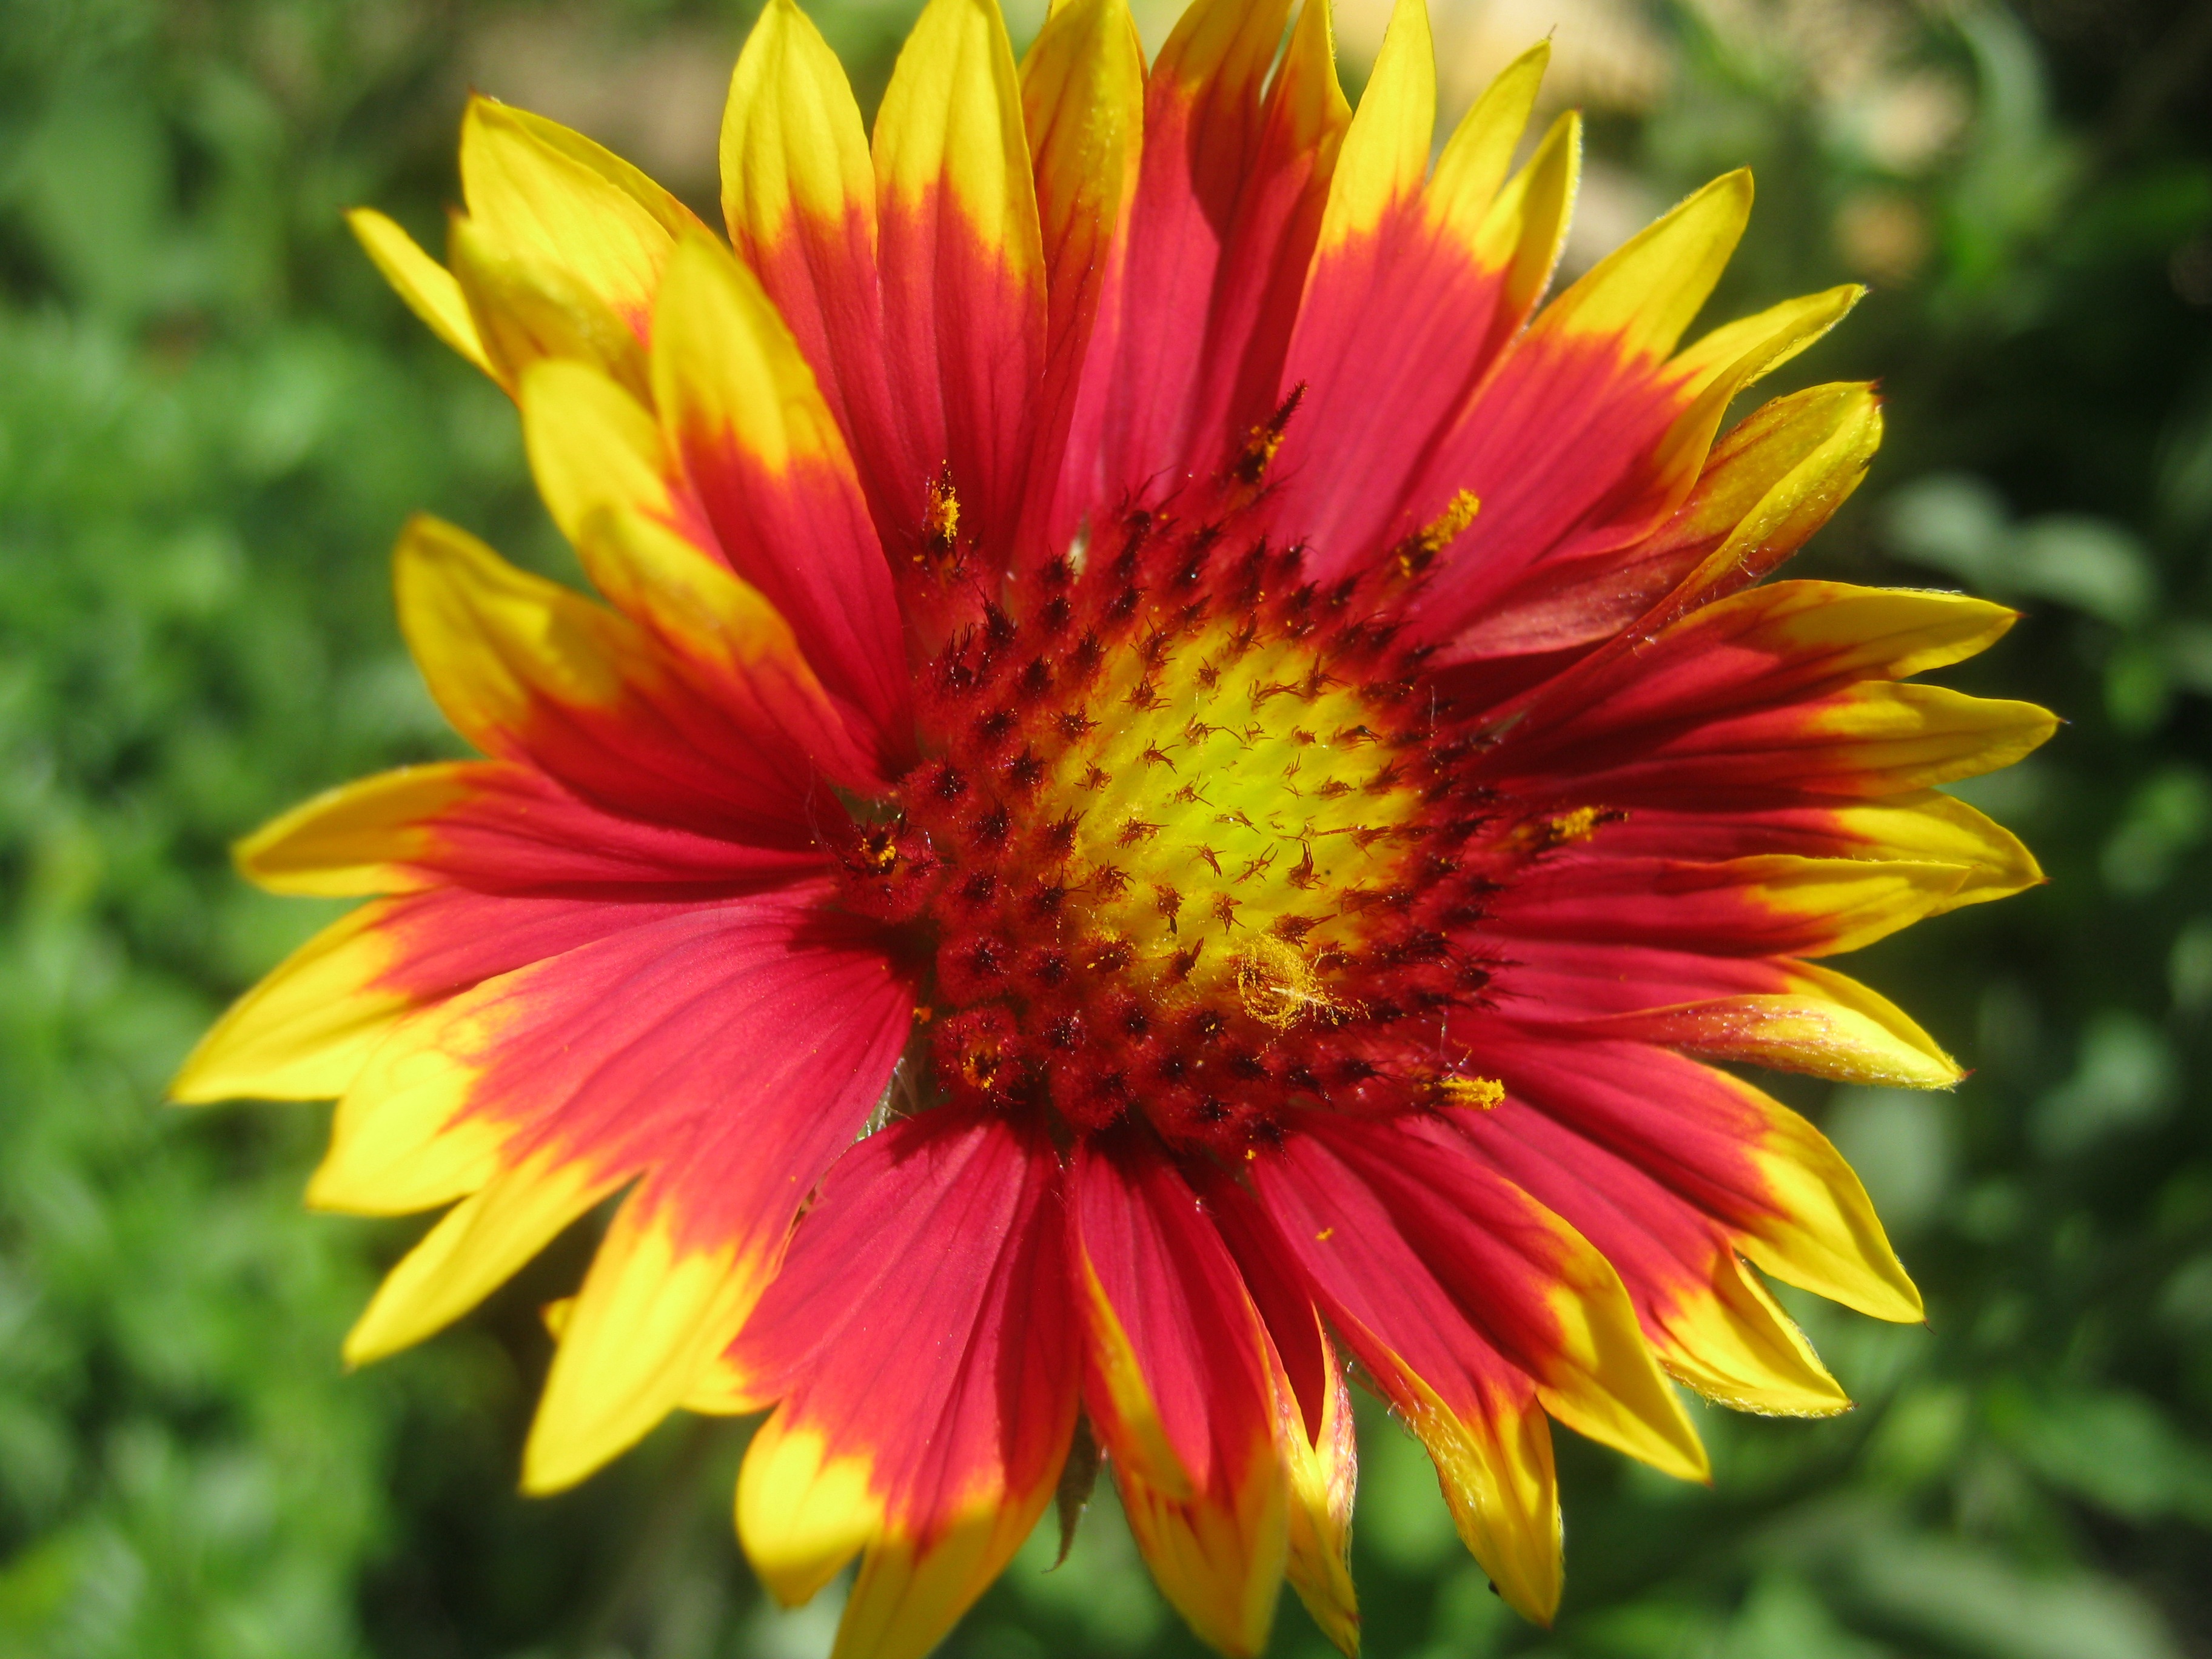
plant, flower, petal, spring, red, yellow, flora, wildflower, macro photography, flowering plant, daisy family, annual plant, plant stem, land plant, blanket flowers